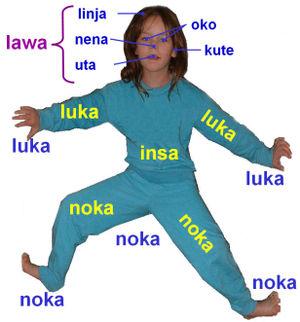
Le toki pona est une langue construite minimaliste inventée par la linguiste et traductrice canadienne Sonja Lang et publiée pour la première fois en 2001 sur Internet.